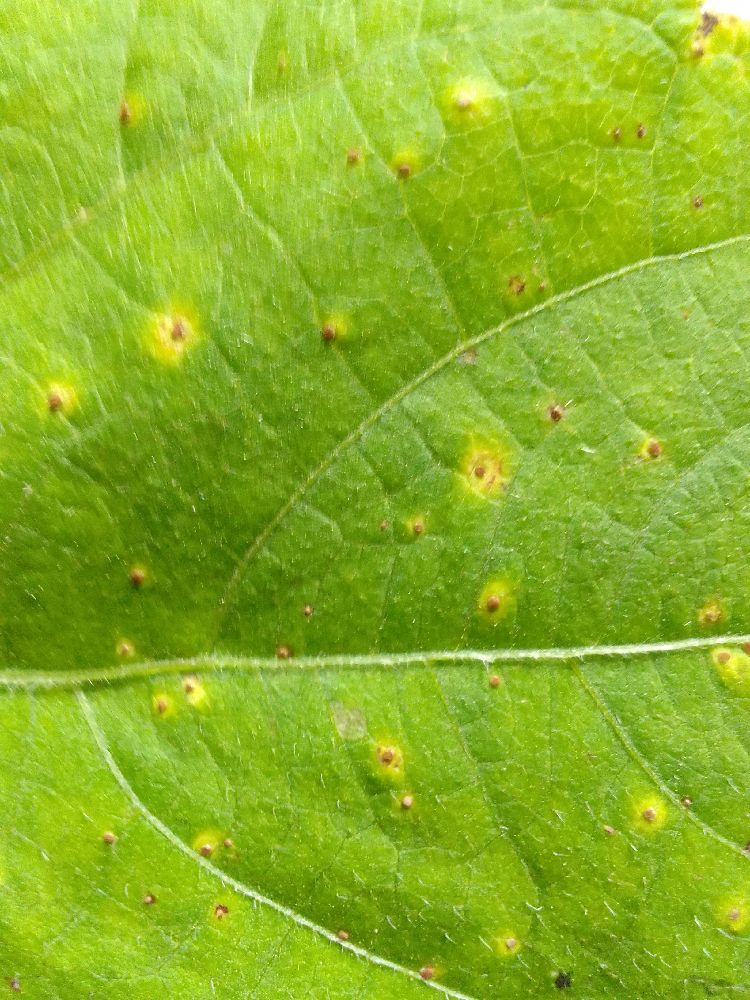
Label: rust